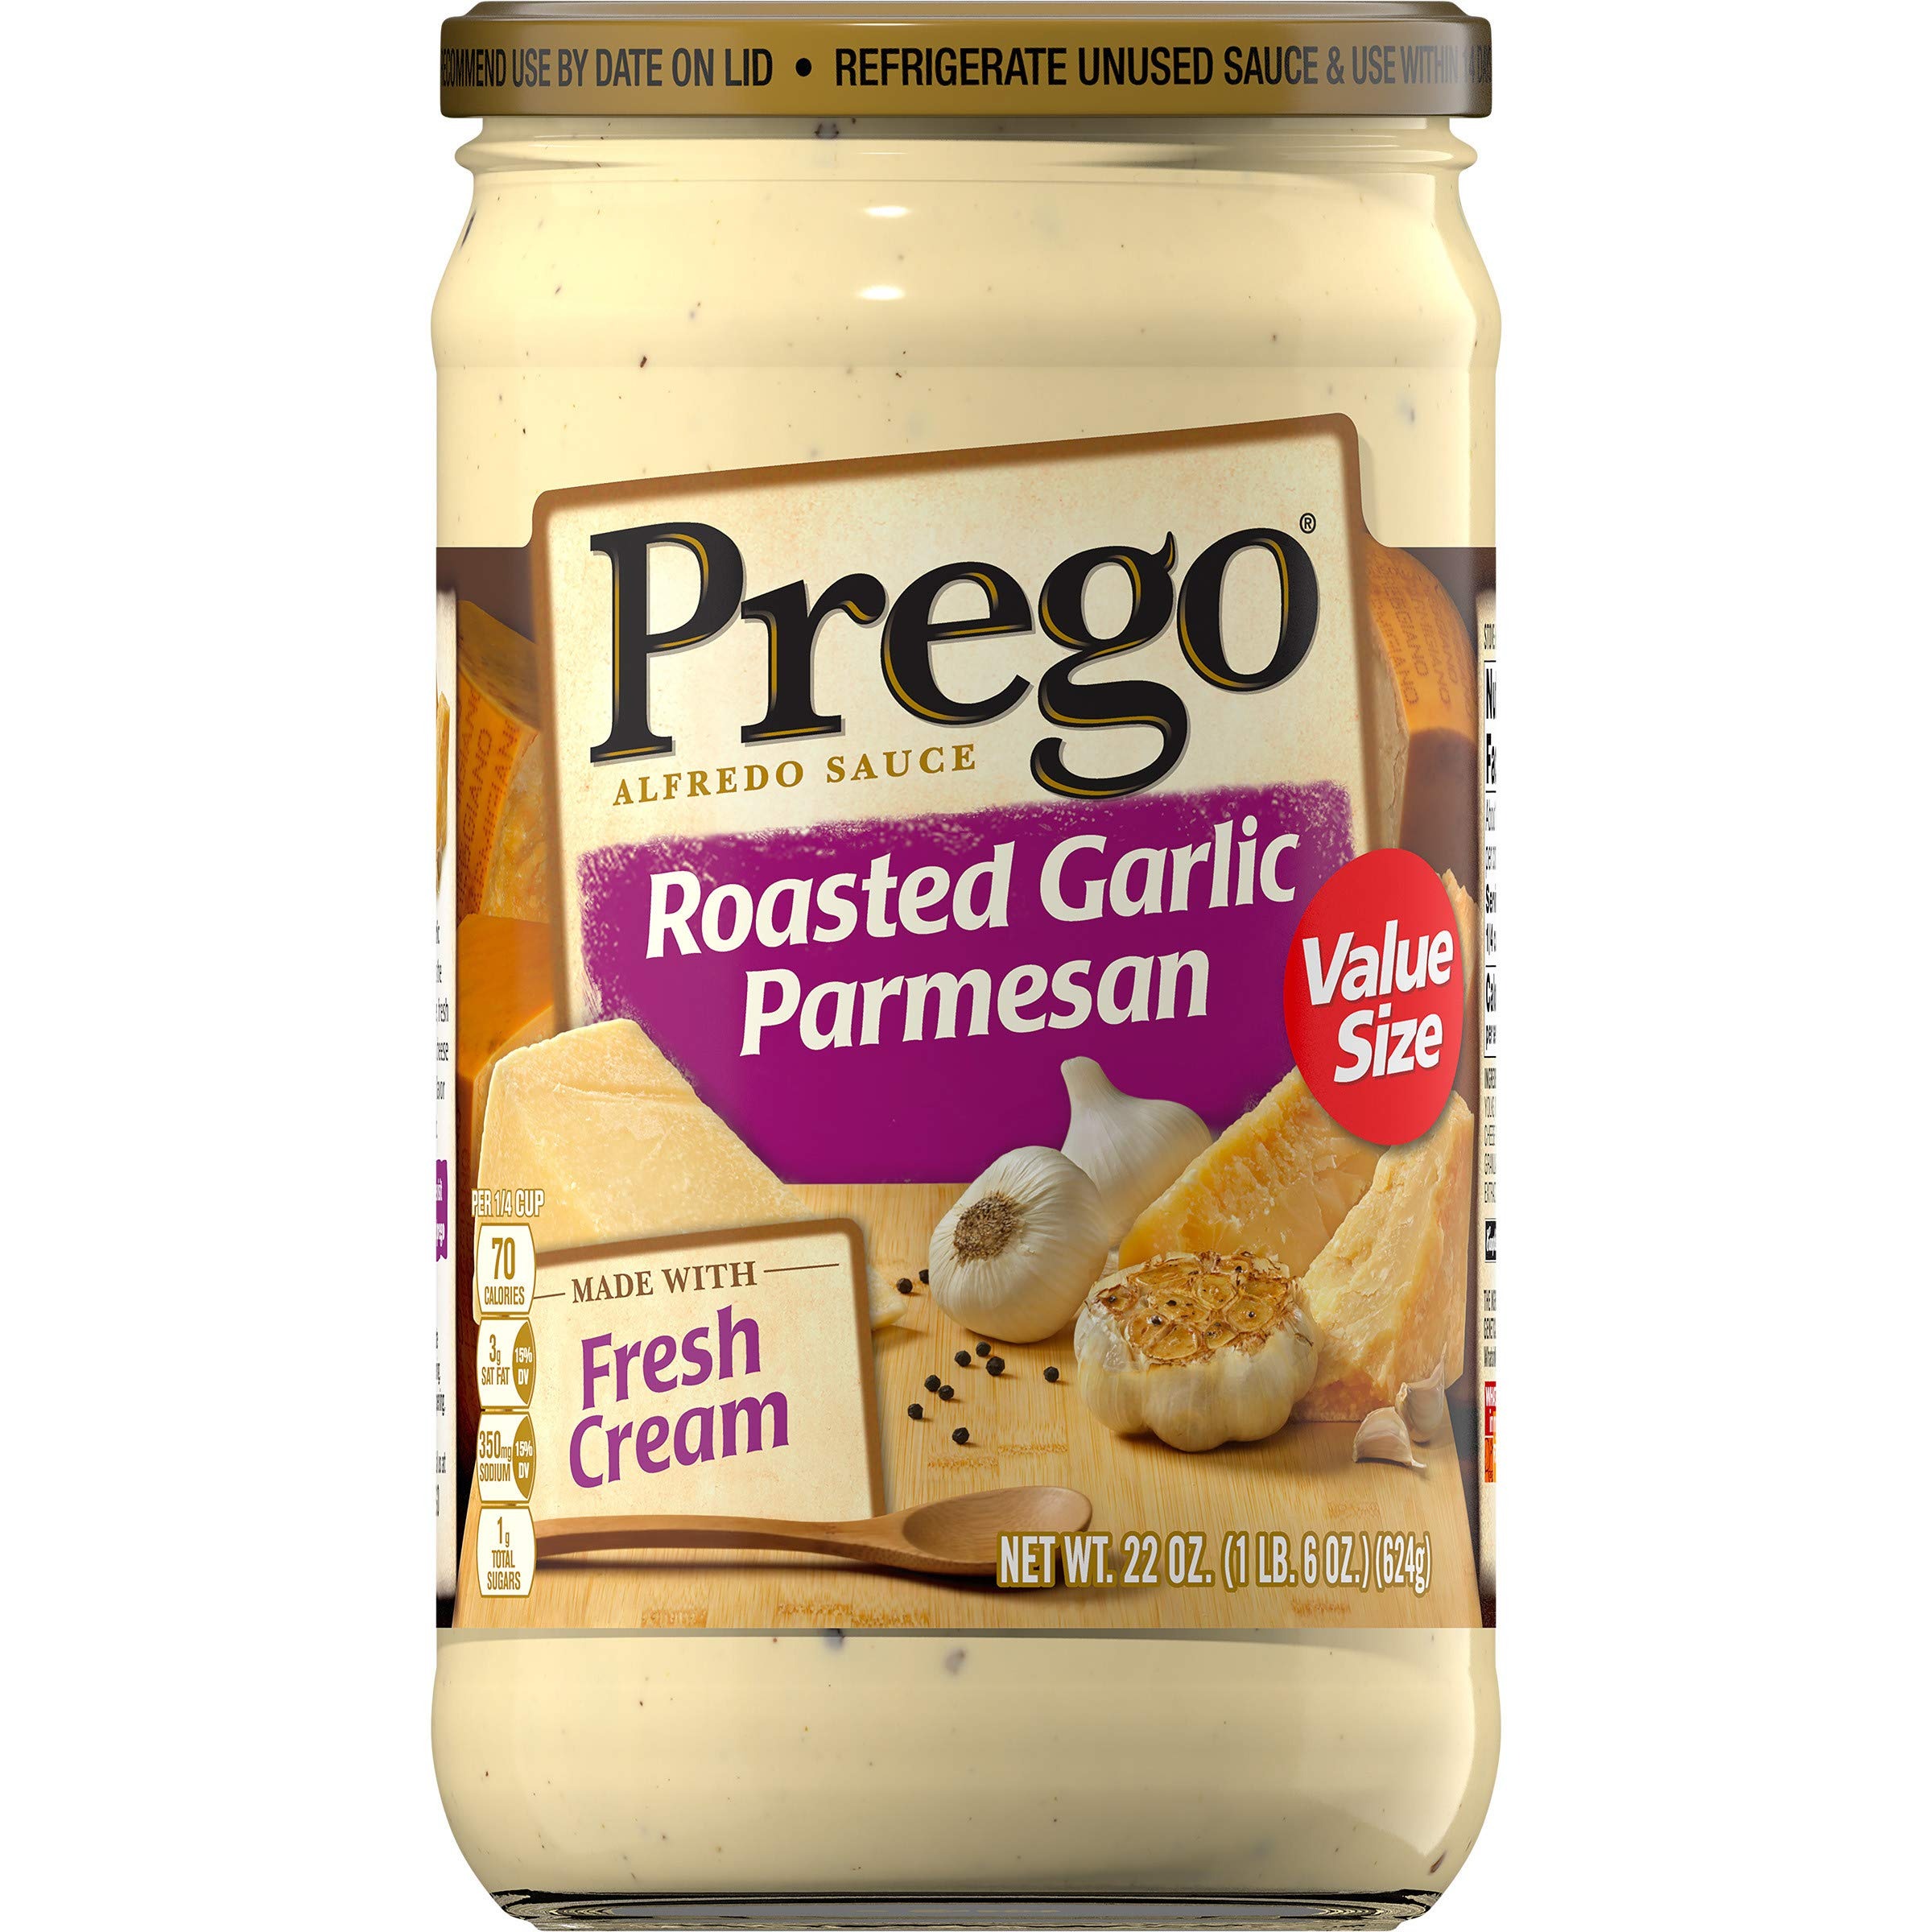
Item Name: Prego Alfredo Sauce, Roasted Garlic Parmesan, 22 oz. Jar
Bullet Point 1: Creamy Alfredo sauce bursting with roasted garlic flavor
Bullet Point 2: Each 22 oz. jar has about 10 servings
Bullet Point 3: Try our Easy 3-step Chicken & Broccoli Alfredo recipe on the jar
Bullet Point 4: Made with Fresh Cream
Bullet Point 5: Switch up pasta night with this cheesy sauce`
Value: 22.0
Unit: Ounce

Price: 4.49